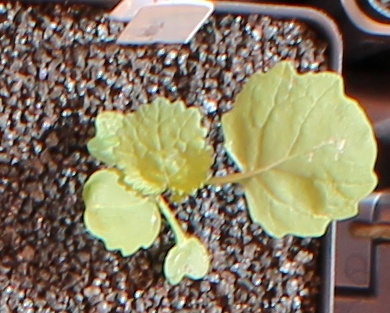
Label: Canola